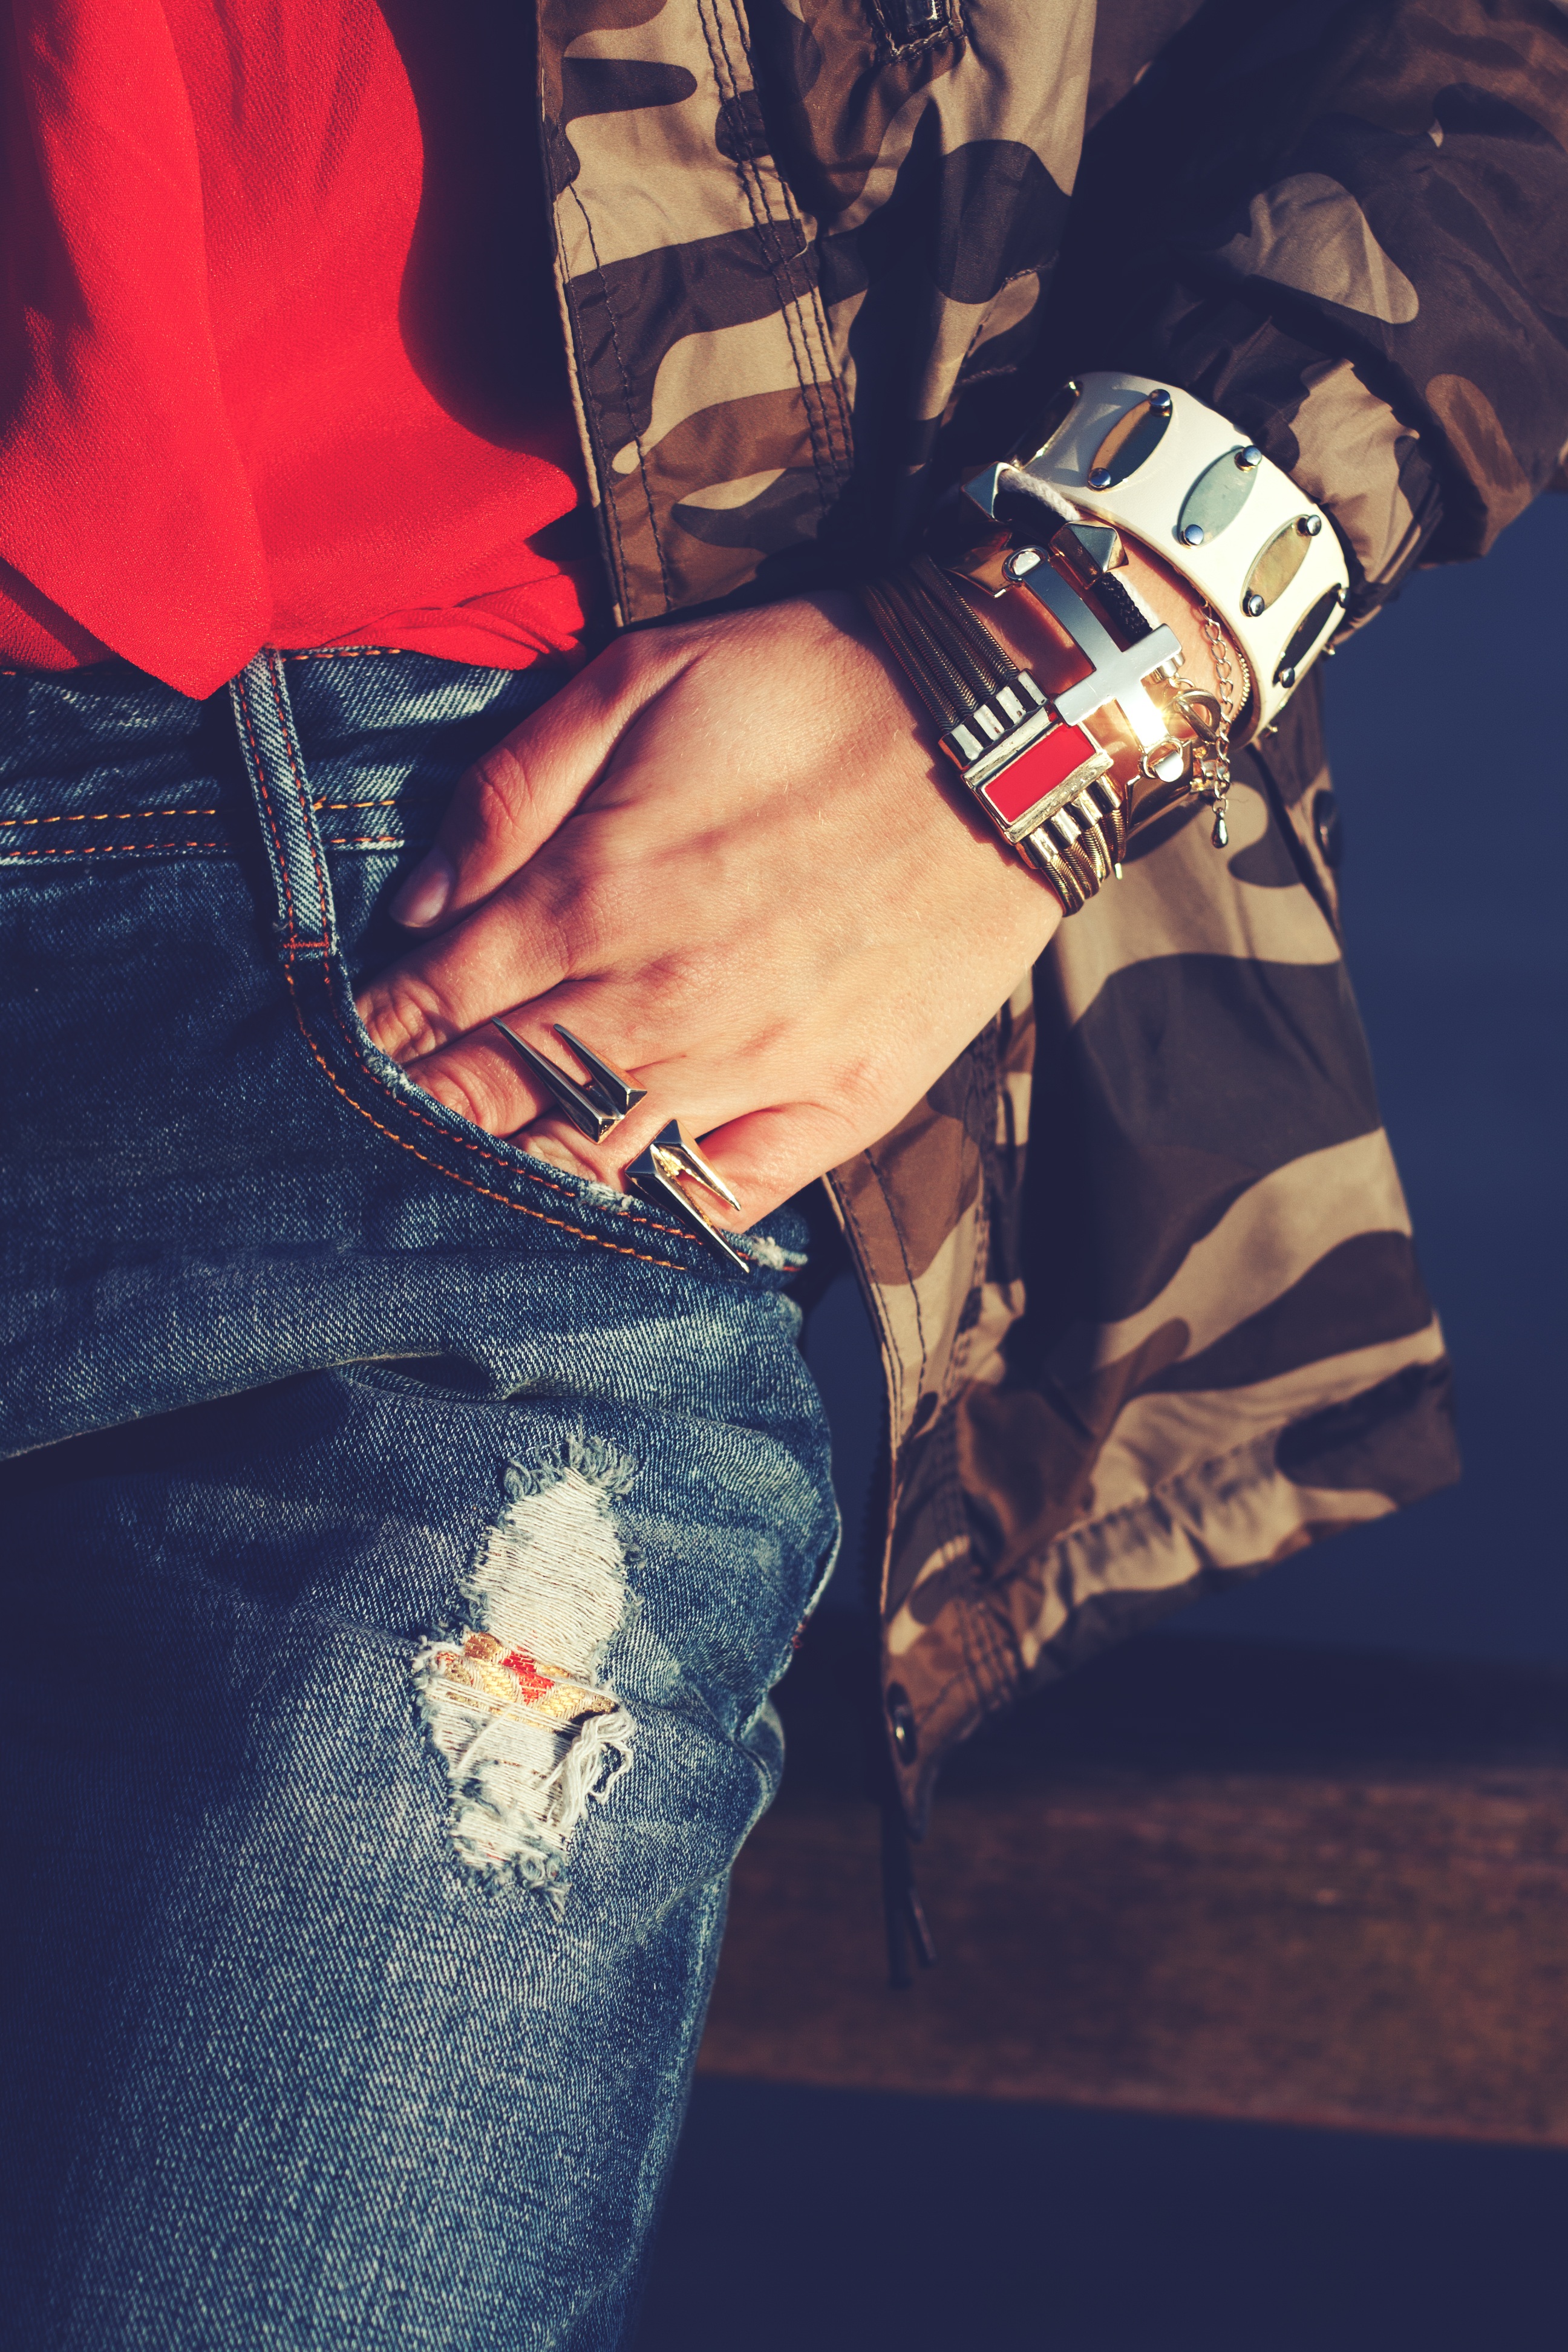
photography, ring, jeans, spring, color, fashion, blue, clothing, jewelry, bracelet, jewellery, gold, bracelets, photograph, costume